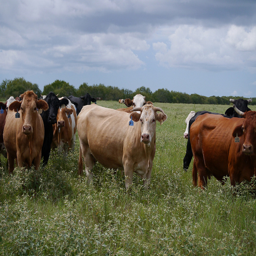
A few cows standing in a field with growth up to their chests.
A large herd of cows are standing in the tall grass
A herd of cows standing in a grassy field
Several cows standing in a grassy field in a group
A herd of cattle standing on  a lush green field.